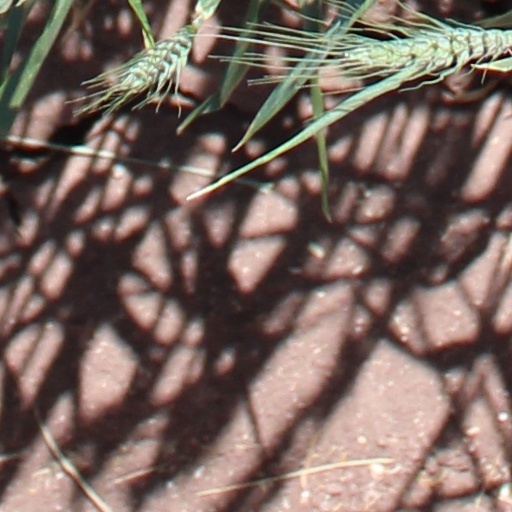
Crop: wheat